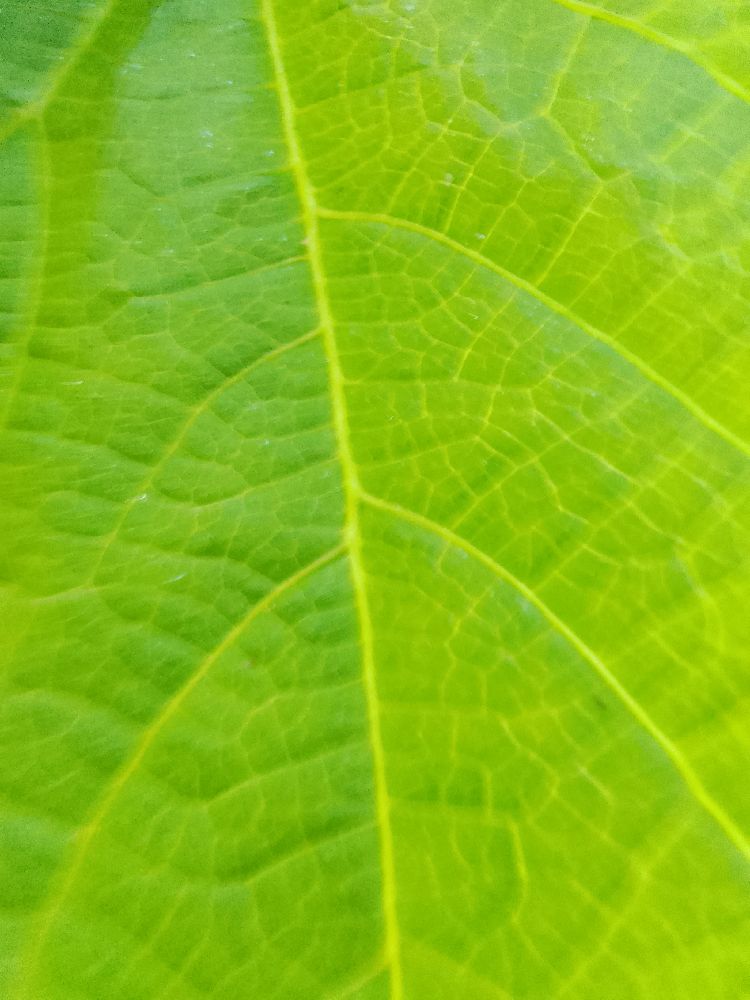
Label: healthy